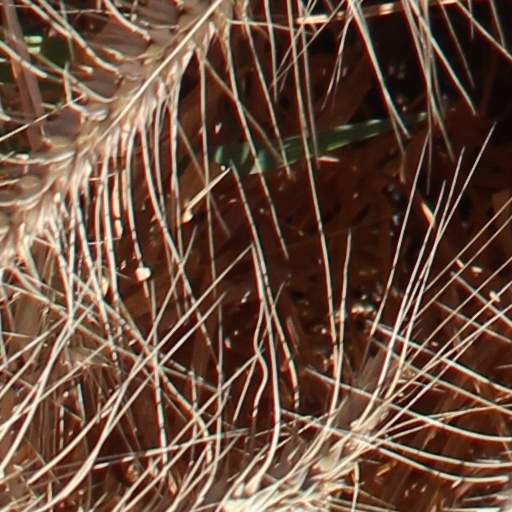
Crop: wheat